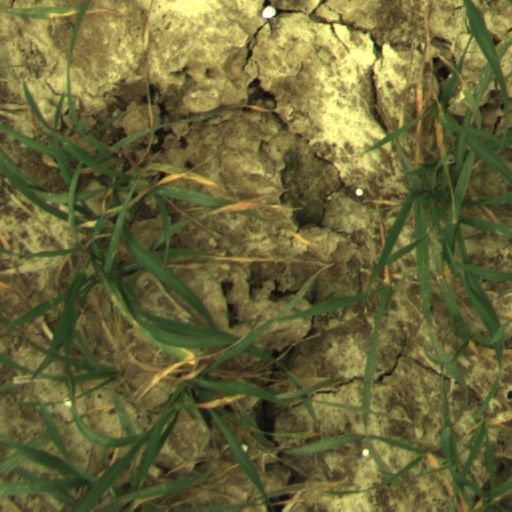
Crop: wheat